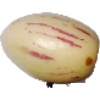
Label: pepino